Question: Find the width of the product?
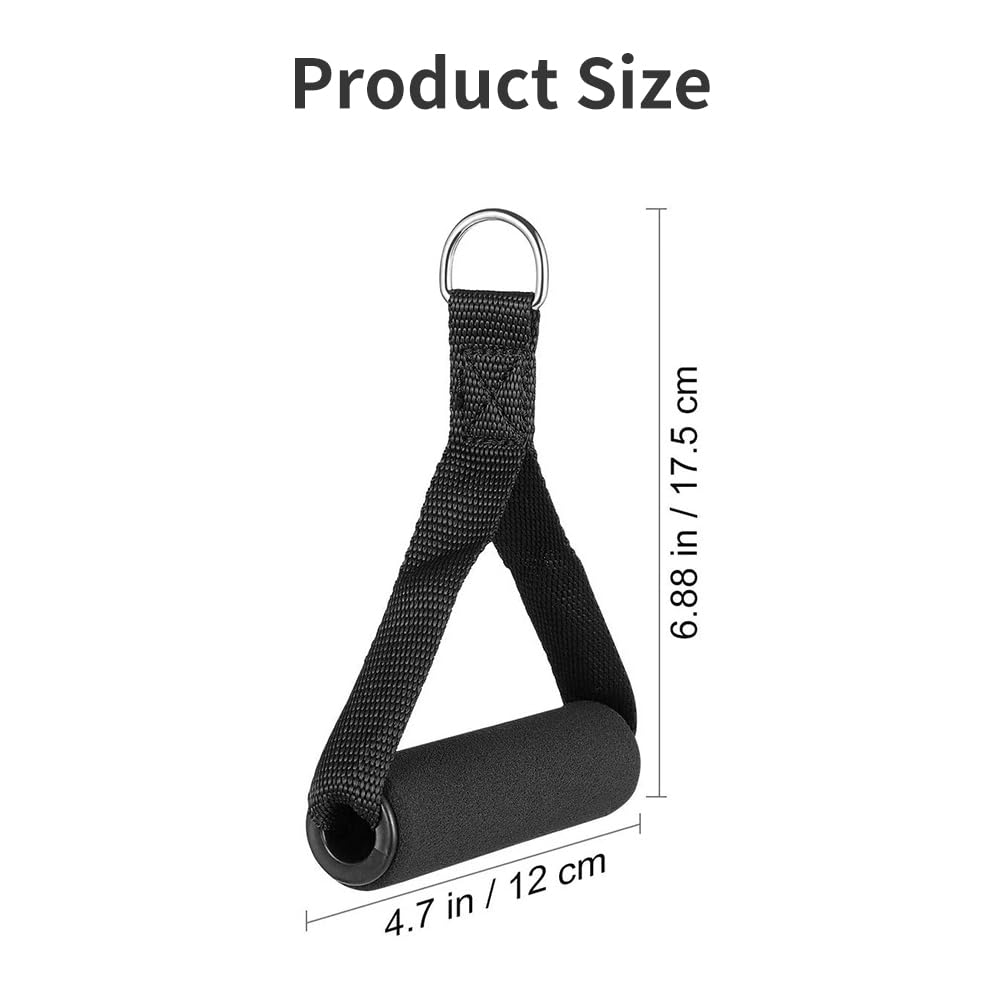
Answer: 4.7 inch